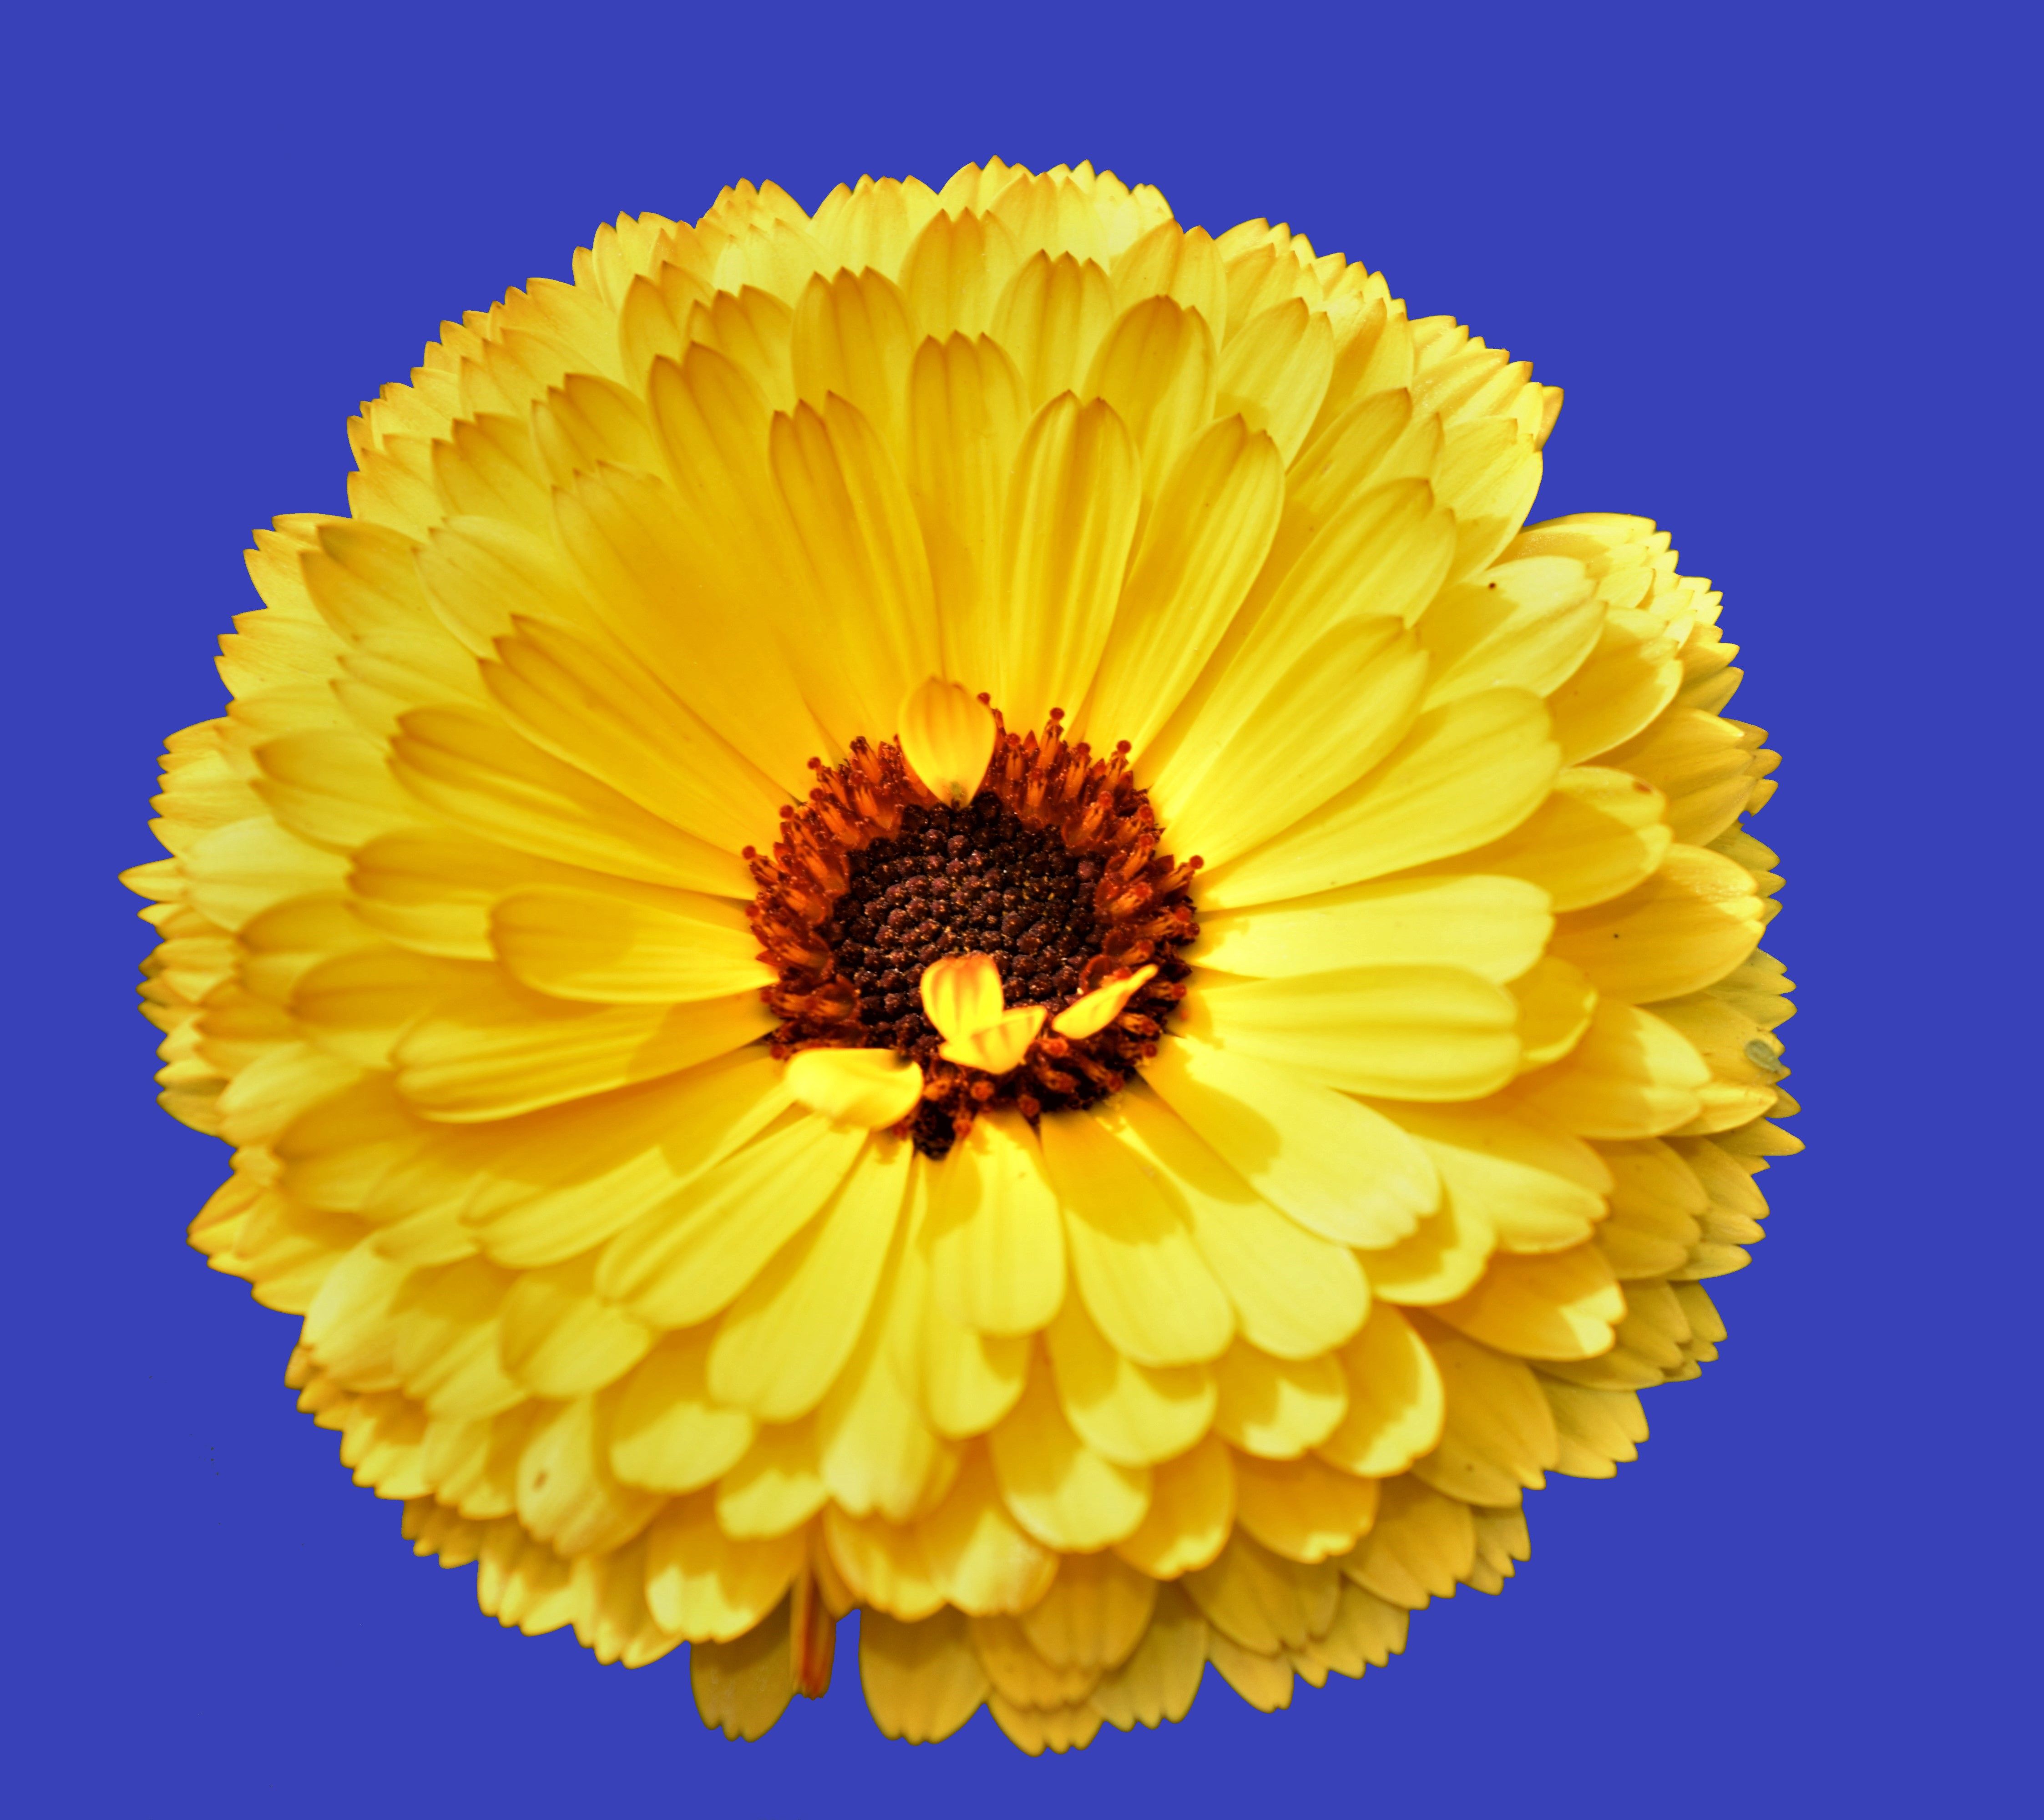
A Yellow Flower.
A bright yellow flower with numerous layers of petals with perfect symmetry, its golden color shines against the blue background in its center with its clearly outlined petals.
A close up shot taken in a clear lighting of a blooming yellow flower on a blue background, with smooth petals extended outside in a precise way, while the dark brown center adds depth to the image enhancing visual appeal, and giving a modern look. Its simplicity shows the flower’s beauty and reflects nature's isolation.
Labels: Flower, Plant, Daisy, Petal, Anther, Dahlia, Pollen, Sunflower, Anemone, Background